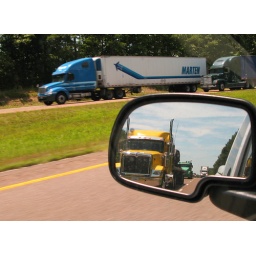
70mph - one hand on the wheel - one eye in the mirror - one eye on the road - mountain pass